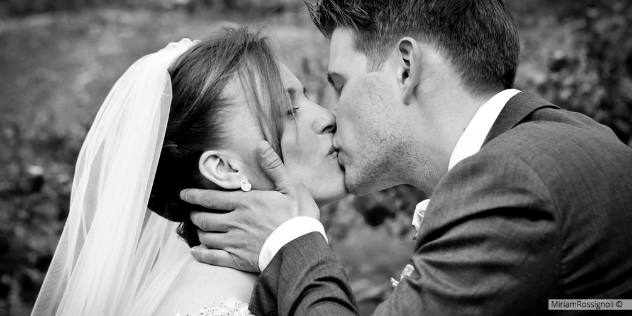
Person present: Yes